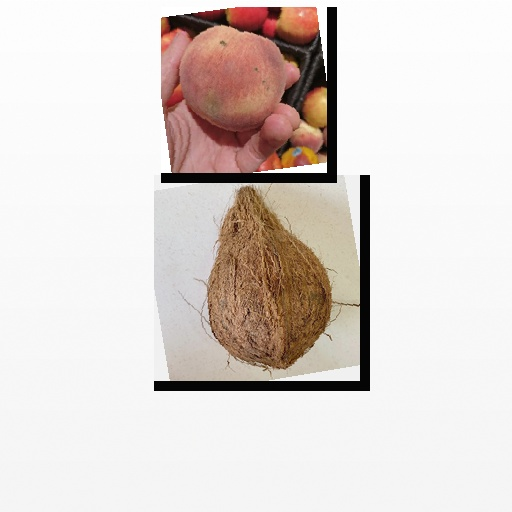
Food items: peach, coconut